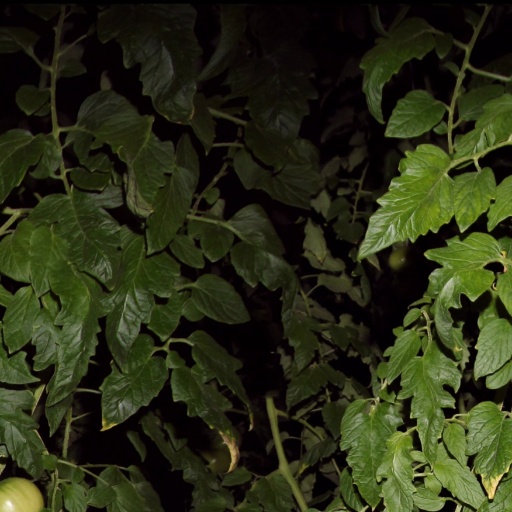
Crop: tomato